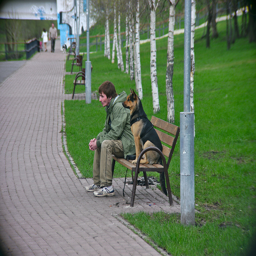
Man and dog sitting on a park bench together.
A man and his dog are sitting on a park bench.
A man and his dog sitting on a bench
A man and a dog sitting on a bench in a park.
A man and dog sitting on a park bench